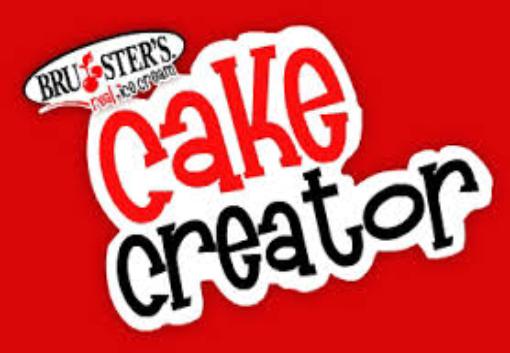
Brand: Bruster's Ice Cream
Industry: Food